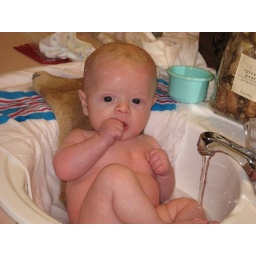
Jensen getting his bath in the bathroom sink.